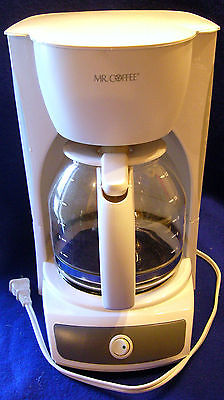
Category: coffee maker